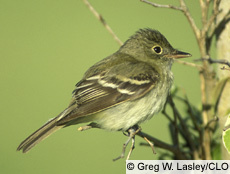
the small bird is round in shape and has two white wingbars along with a white belly.
a small bird that is predominantly grey in color except for its white wingbras, and its white belly and vent.
this is a bird with a white belly and a brown back.
this little bird has a gray belly and breast with a gray wing and white wingbar.
a small sized bird that has tones of brown with a short sized bill
this bird has wings that are brown and white and has a white belly
this is a smaller bird with grey and white wings and tail and a white breast.
a very small bird with a white breast and dark feathers on top with white lines in wings.
this bird has a long tail and a thick neck.
the small bird has a white breast with gray wings that have withe markings and a small pointed beak.
Species: Acadian Flycatcher